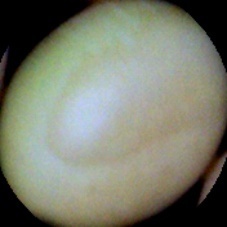
Label: Immature